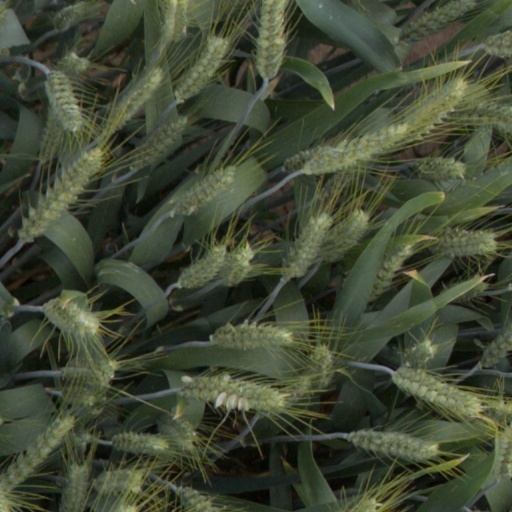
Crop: wheat